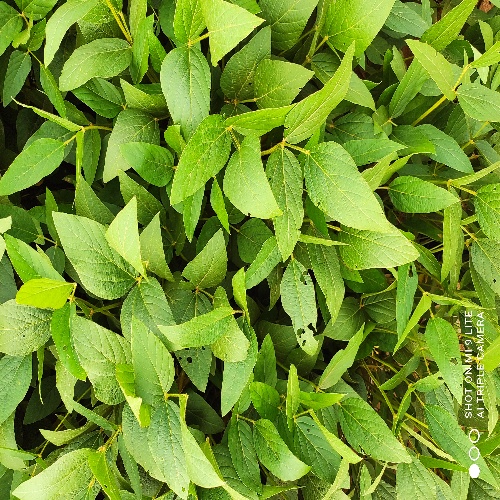
Label: Caterpillar